Paleontology in Mississippi

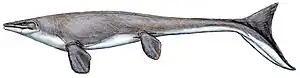
"Platecarpus".

The oldest rocks in Mississippi date back to the Late Devonian. At the time, the northeastern part of the state was covered in seawater. Some areas of this sea were quite deep and had very low levels of dissolved oxygen. Brachiopods, crinoids, molluscs, and trilobites lived there. Remains of contemporary local plants also ended up preserved in this environment. However, the sea withdrew from the state during the Late Carboniferous. A lush coastal plain habitat took its place. This plain was forested by early trees and plants that resembled ferns. However, for the remainder of the Paleozoic, local sediments were eroding rather than being deposited. This erosive spell continued into the Mesozoic. Sediment deposition did not resume until Pangaea began to break up. The shallow sea that formed in Mississippi at that time was home to a rich fauna of both invertebrates and vertebrates. Cretaceous marine invertebrate life of Mississippi included cephalopods, coccolithophores, coelenterates, gastropods, the tube-shaped trace fossils "Halymenites major", oysters, and scaphopods. Local vertebrates included the Late Cretaceous mosasaur "Platecarpus tympaniticus". Sharks also left behind many fossilized teeth.